Bayenthal

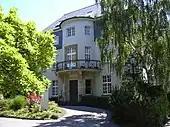
Art Nouveau villa on Bayenthal-gürtel, part of the Cologne Belt

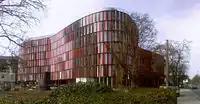
Cologne Oval Offices on Gustav-Heinemann-Ufer

Bayenthal is a neighbourhood of Cologne, Germany and part of the district of Rodenkirchen. Bayenthal lies on the left bank of the river Rhine, between the district of Innenstadt to the North and Marienburg neighbourhood to the South. The borders to these are defined by the Southern Bridge (Südbrücke) and the Bayenthalgürtel of the Cologne Belt respectively. To the West, Bayenthal borders with Raderberg.